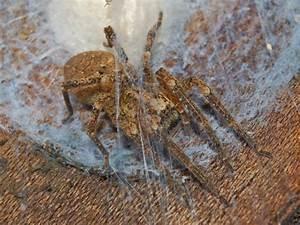
spider